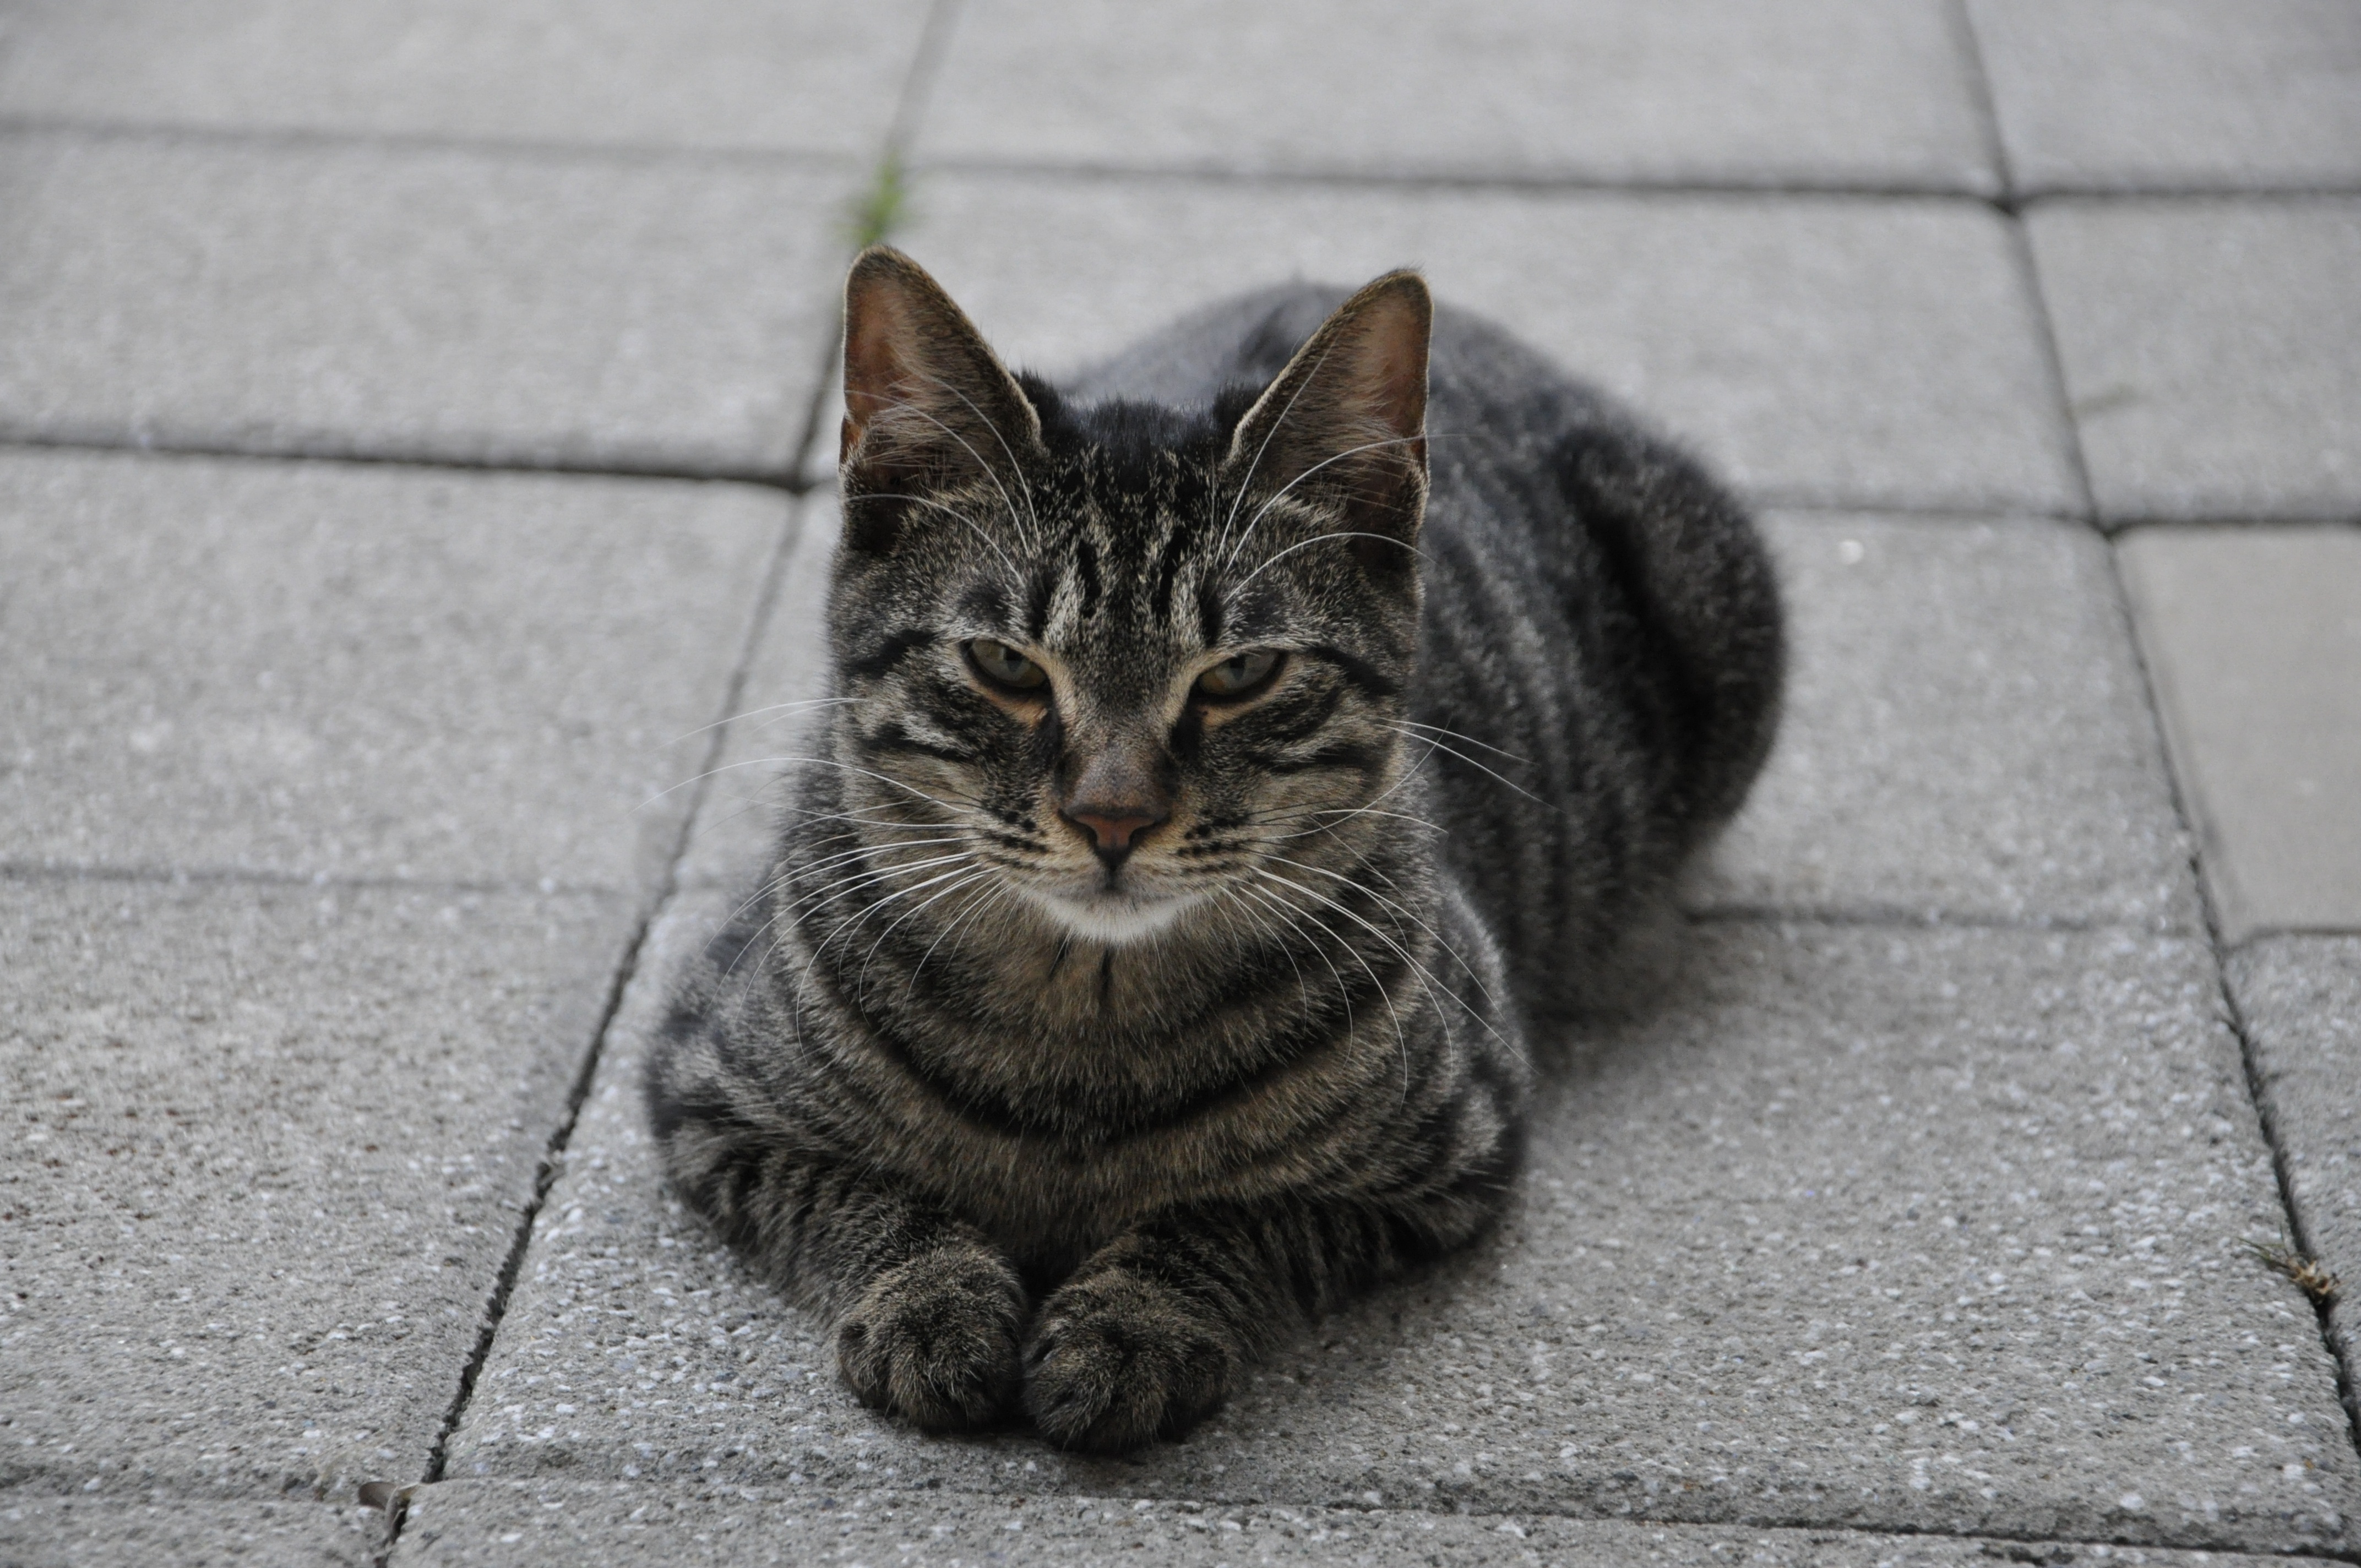
animal, cute, kitten, cat, mammal, gray, fauna, whiskers, vertebrate, losing his home, gray fur, tabby cat, bengal, european shorthair, wild cat, small to medium sized cats, cat like mammal, domestic short haired cat, pixie bob, american shorthair